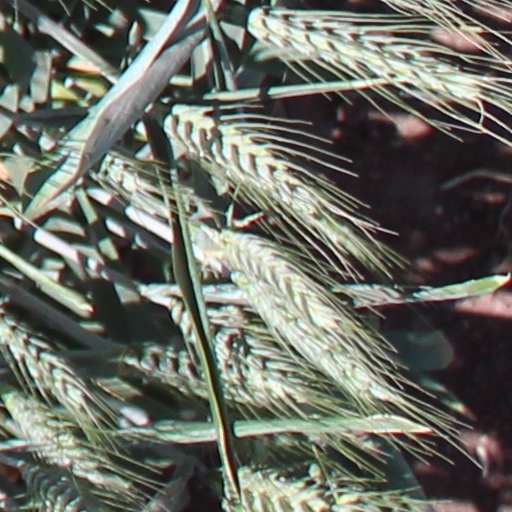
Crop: wheat